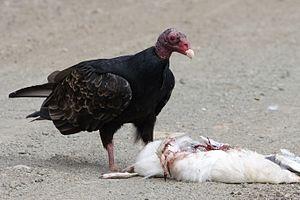
L'Urubu à tête rouge, aussi appelé vautour aura, est l'une des trois espèces d'oiseaux de proies du genre Cathartes, de la famille des Cathartidae. Il possède la plus vaste aire de répartition des vautours du Nouveau Monde : il est présent du sud du Canada jusqu'au sud de l'Amérique du Sud. Cette aire de distribution s'étend d'ailleurs actuellement vers le nord du Canada. Il se rencontre dans une grande variété d'habitats ouverts et semi-ouverts dont les forêts subtropicales, les terrains buissonneux, les prairies et les déserts.